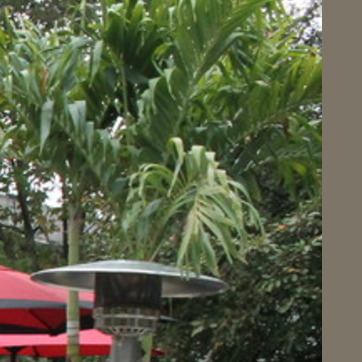
Material: foliage